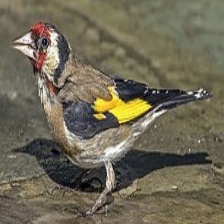
Species: EUROPEAN GOLDFINCH
Scientific name: CARDUELIS CARDUELIS
ImageNet parent category: goldfinch